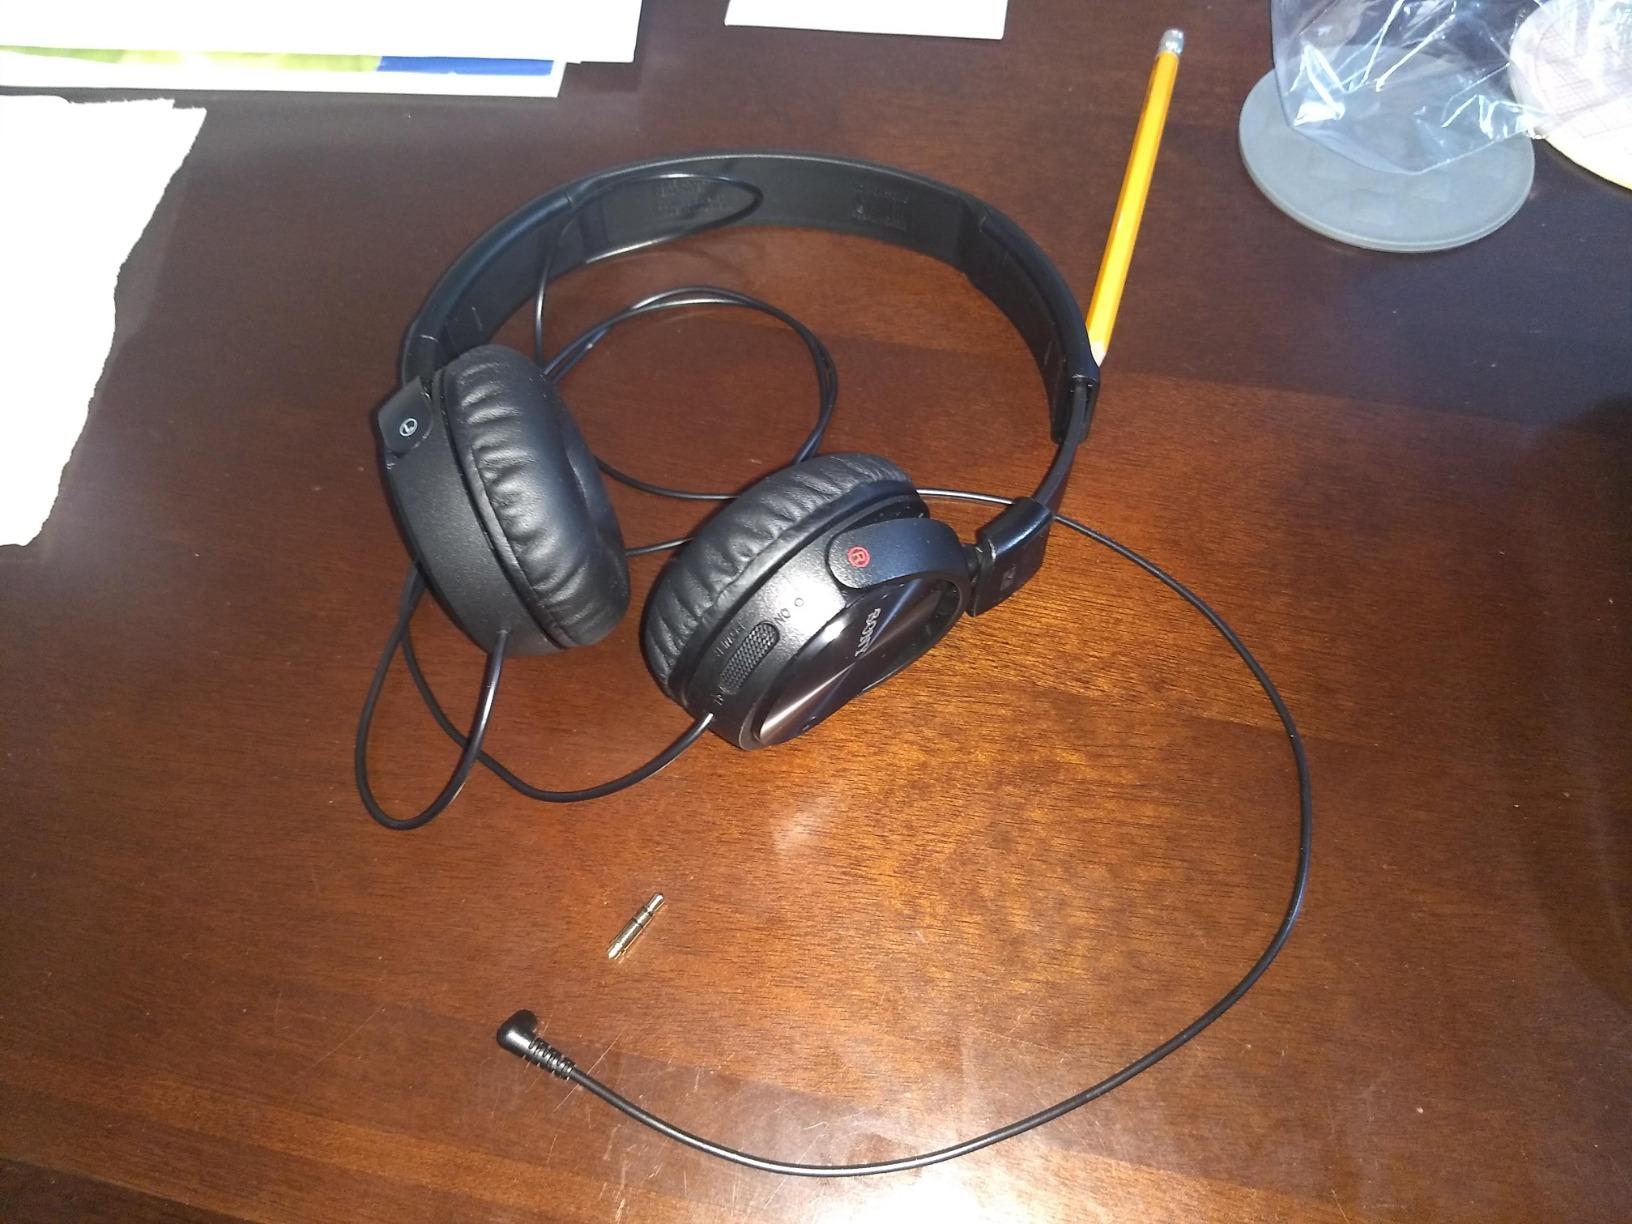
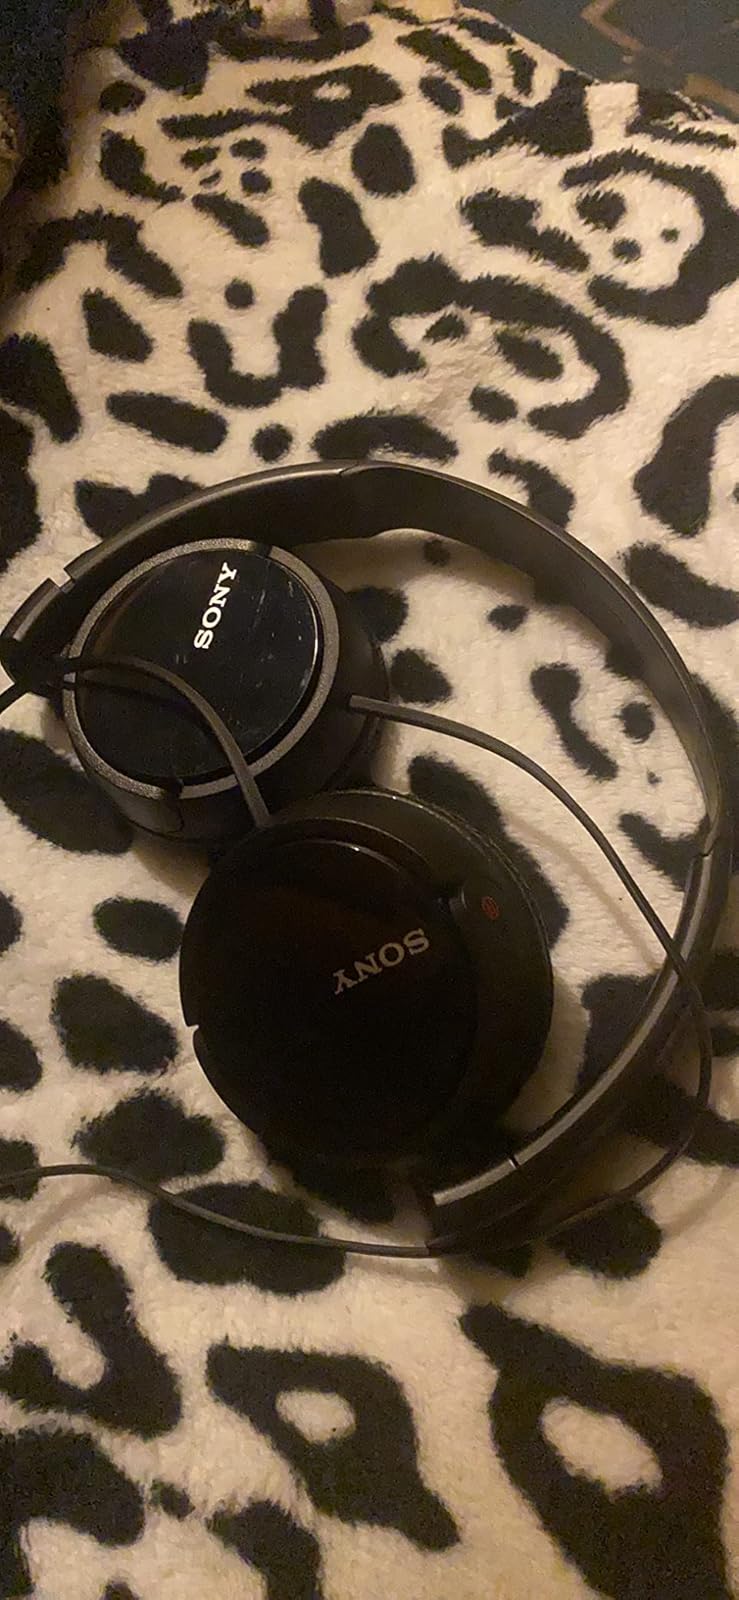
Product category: headphones
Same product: yes